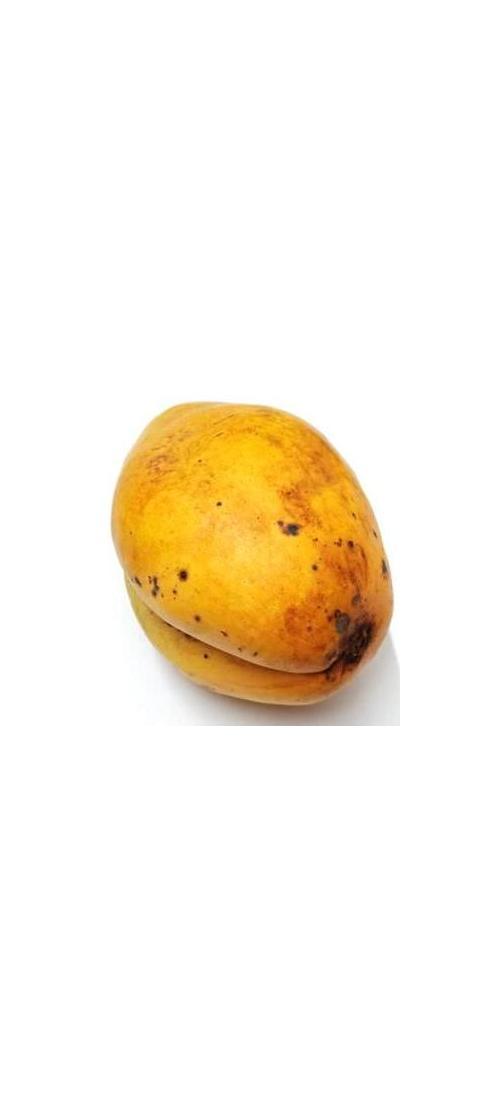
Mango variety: Bari-11